Original proof of Gödel's completeness theorem

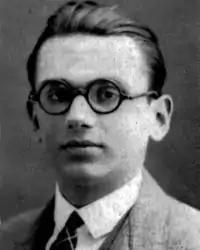
Kurt Gödel (1925)

The proof of Gödel's completeness theorem given by Kurt Gödel in his doctoral dissertation of 1929 (and a shorter version of the proof, published as an article in 1930, titled "The completeness of the axioms of the functional calculus of logic" (in German)) is not easy to read today; it uses concepts and formalisms that are no longer used and terminology that is often obscure. The version given below attempts to represent all the steps in the proof and all the important ideas faithfully, while restating the proof in the modern language of mathematical logic. This outline should not be considered a rigorous proof of the theorem.